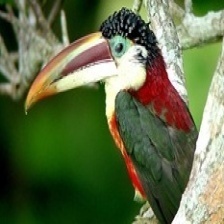
Species: CURL CRESTED ARACURI
Scientific name: PTEROGLOSSUS BEAUHARNAESII
ImageNet parent category: toucan